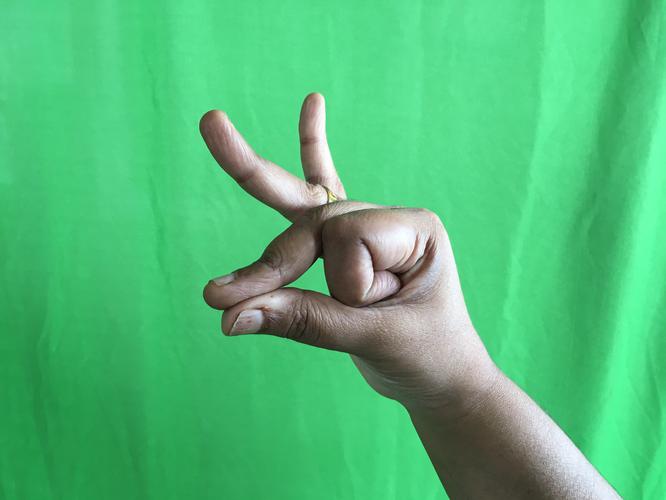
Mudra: Bramaram
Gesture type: single_hand